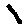
Label: 1